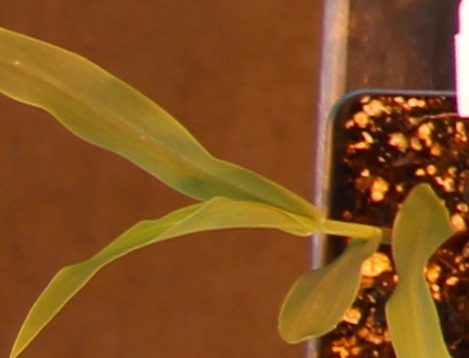
Label: Corn